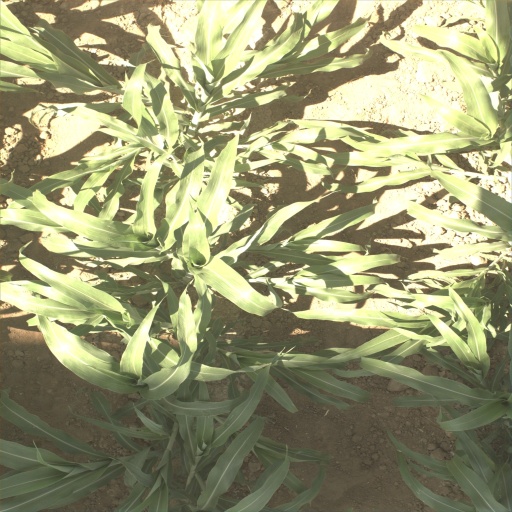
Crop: sorghum